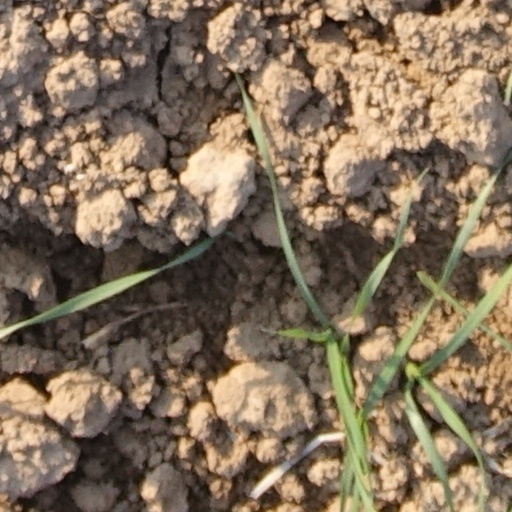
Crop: wheat